MV Agusta F4 series

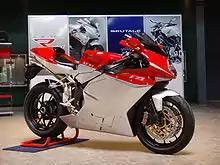
2009 MV Agusta F4 1078 RR 312

The F4 R 312 was released in late 2007 as a 2008 model. It is an evolution of the F4 1000 R model, which it replaced. The engine had been uprated to comply with the Euro 3 emissions standard. It also produced an additional 9 bhp, to give a total of and 115 Nm (85 lbf⋅ft) torque. This is due to 30 mm titanium intake valves, modified camshafts and 48 mm throttle bodies.